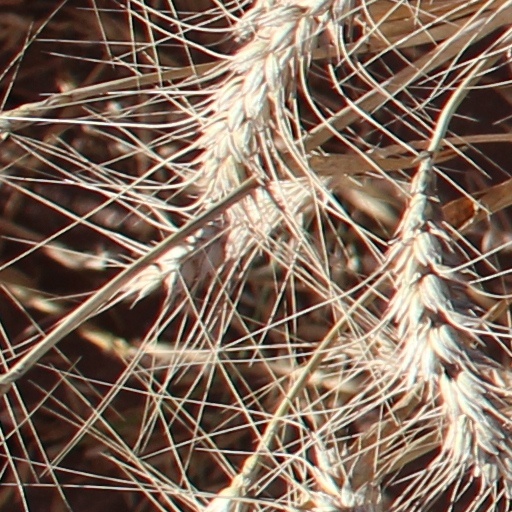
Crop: wheat